Vought YA-7F

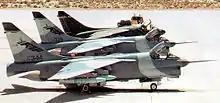
Both 445th Flight Test Squadron YA-7F Corsair IIs prototypes with an Edwards-based A-7D

The vertical stabilizer height was increased about 10 in (25 cm), the unit horizontal tail was flipped from dihedral to anhedral, and control surfaces were flattened. The end result resembled the supersonic F-8 Crusader from which the original subsonic A-7 was derived. Many of the vehicle systems and mission systems were heavily modified and upgraded with leading edge technology, including a Molecular Sieve Oxygen Generating System and better cockpit displays. Low Altitude Night Attack Systems, an improved HUD and many software enhancements for navigation and weapons delivery were planned and being designed concurrently by Vought Dallas.